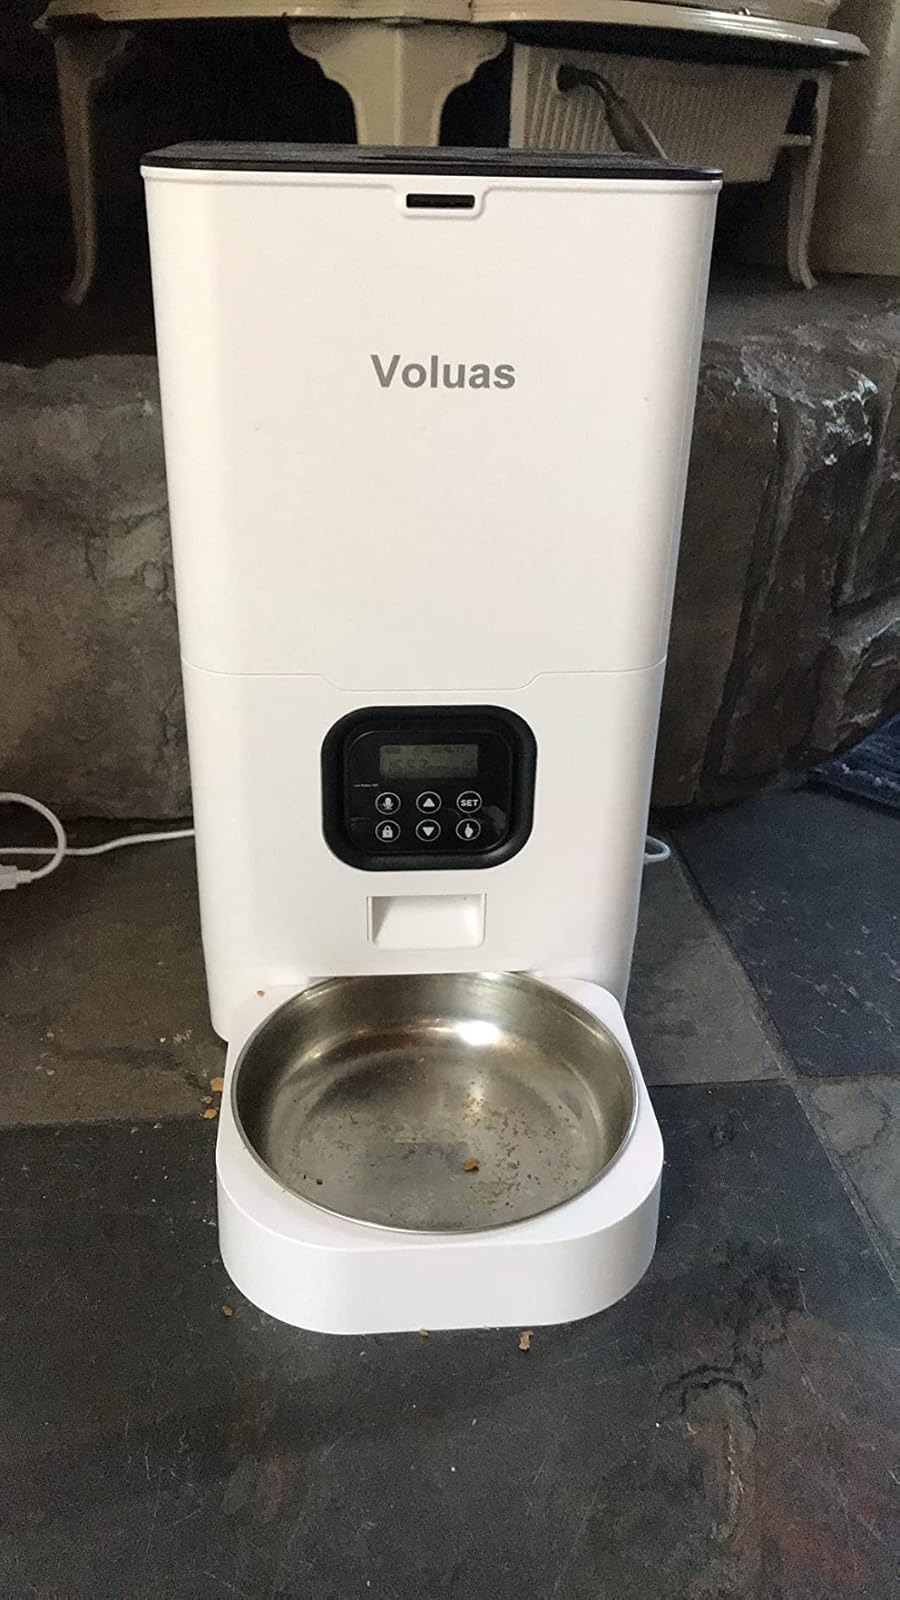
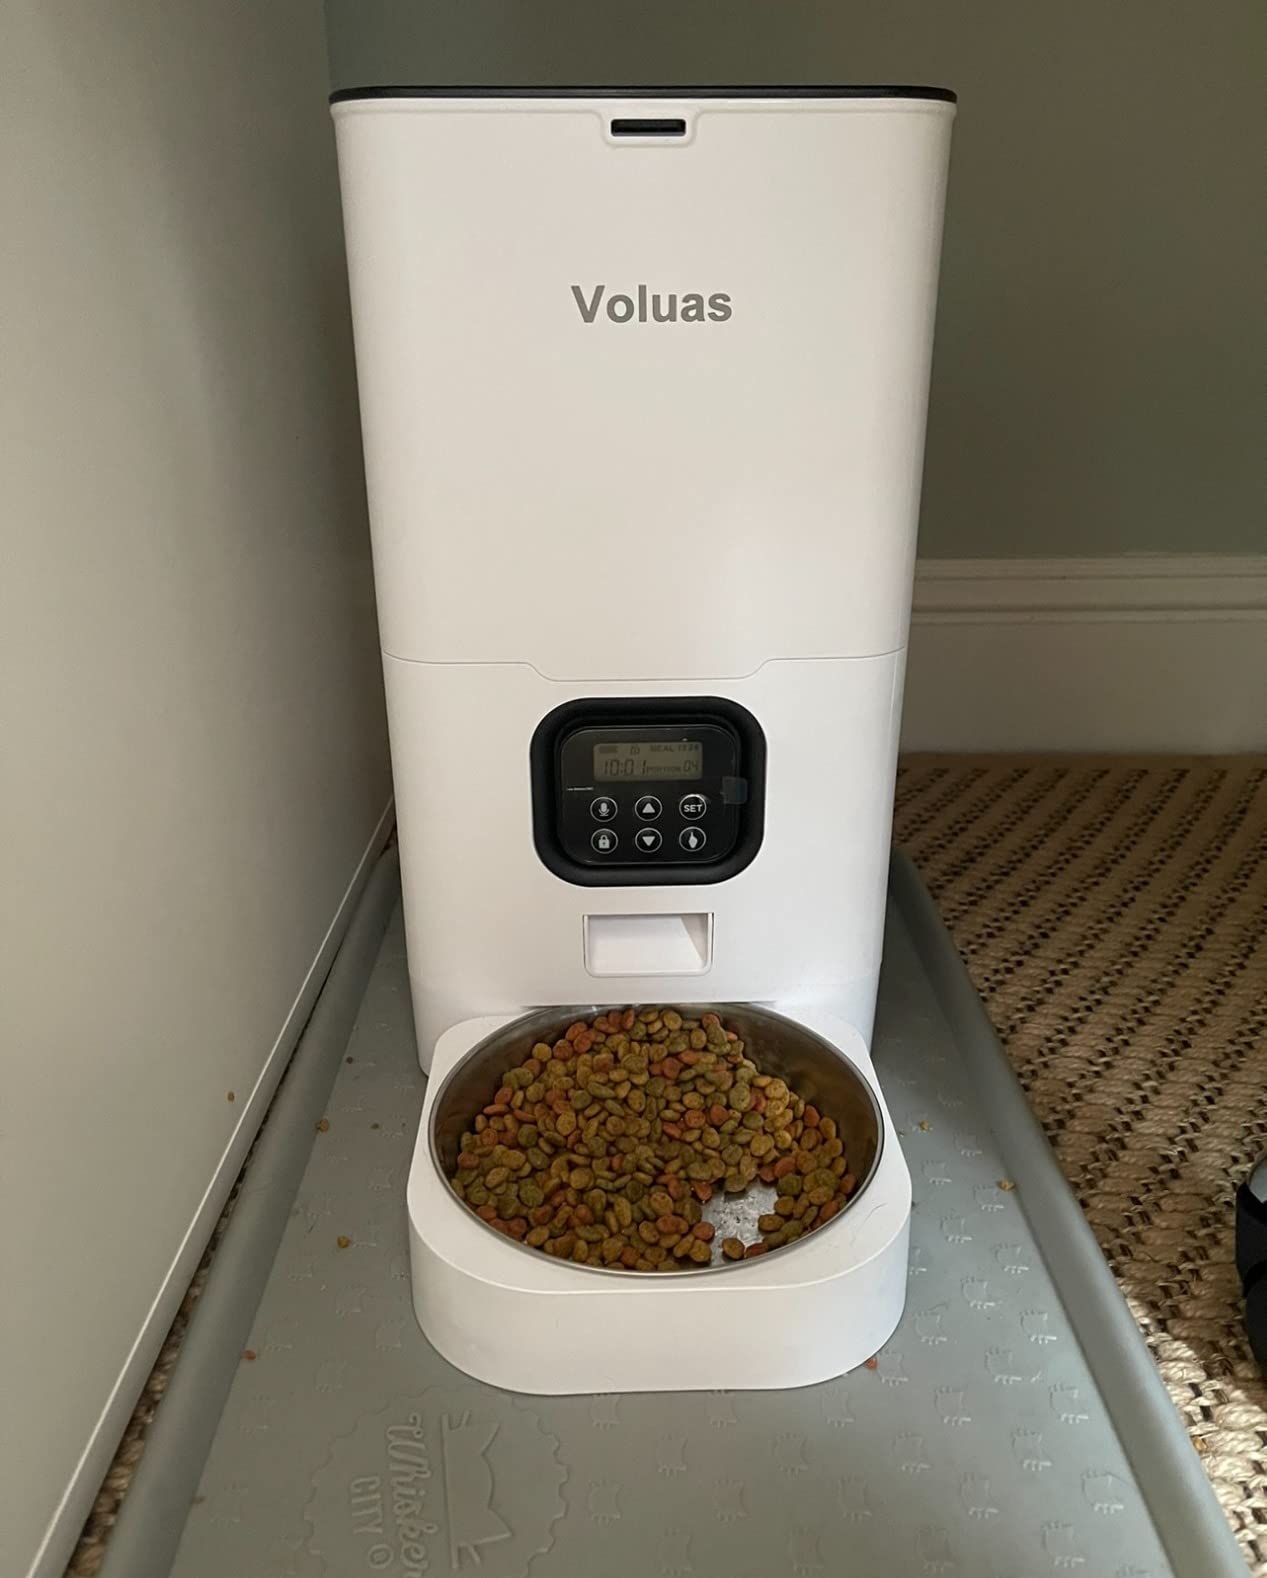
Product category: items_feeder
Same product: yes